Danmarks Traktormuseum

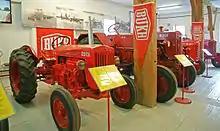
Bukh tracktors at the Danmarks Traktormuseum.

There are five major collections totalling around 100 tractors and a similar number of engines. The tractor displays include a collection of 38 tractors from the brothers Bent and Knud Nielsen, who were farmers in the area. There are over 200 tractors from the time of the tractor's invention and up until around 1970. There is an almost complete collection of the Danish Bukh tractors, including prototypes, special models and a comprehensive collection of photographs. In addition to the larger collections of Bolinder-Munktell, Volvo, International and Ferguson, there are also several individual rarities. A motor assembly displays almost 100 mainly stationary engines, such Bukh engines, a Holeby engine from 1898 and an International engine from 1925. An extensive library provides instructional and repair books and parts catalogs. A tool assembly showcases agriculture and motorized garden equipment. The Sigvardt collection includes components of Rasmus Sigvardt from nearby Orehoved who was a manufacturer of motors and motorized field and orchard sprayers. Aside from the tractors on display at the museum, there are about 85 tractors stored in three different farms.